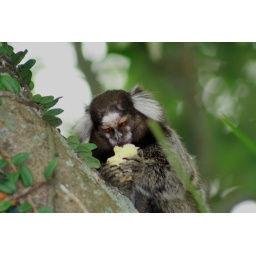
Sagui Monkey eating fruit on Sugarloaf Mountain in Rio de Janerio Brazil.Taken with Canon EOS Rebel XTi.